Clifton Hill, Niagara Falls

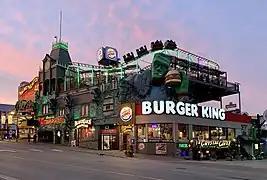
Burger King restaurant, Ripley's Moving Theatre, and the House of Frankenstein in Clifton Hill, 2021

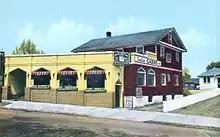
Darling Cabins and Hotel Bettina

Clifton Hill is one of the major tourist promenades in Niagara Falls, Ontario. The street, close to Niagara Falls and the Niagara River, leads from River Road on the Niagara Parkway to intersect with Victoria Avenue, and contains a number of gift shops, wax museums, haunted houses, video arcades, restaurants, hotels and themed attractions. It is a major amusement area and centre for night life, particularly for families and teenagers.